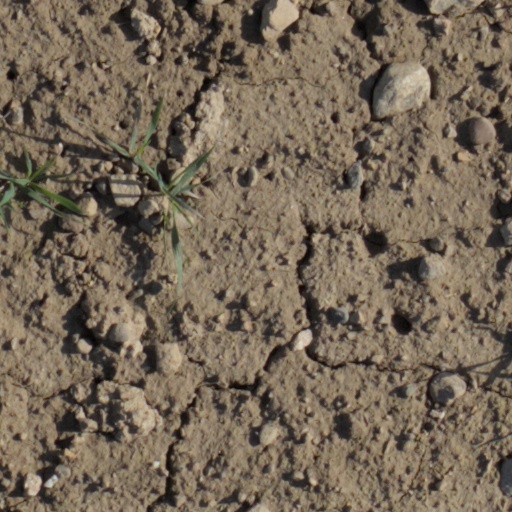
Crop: wheat